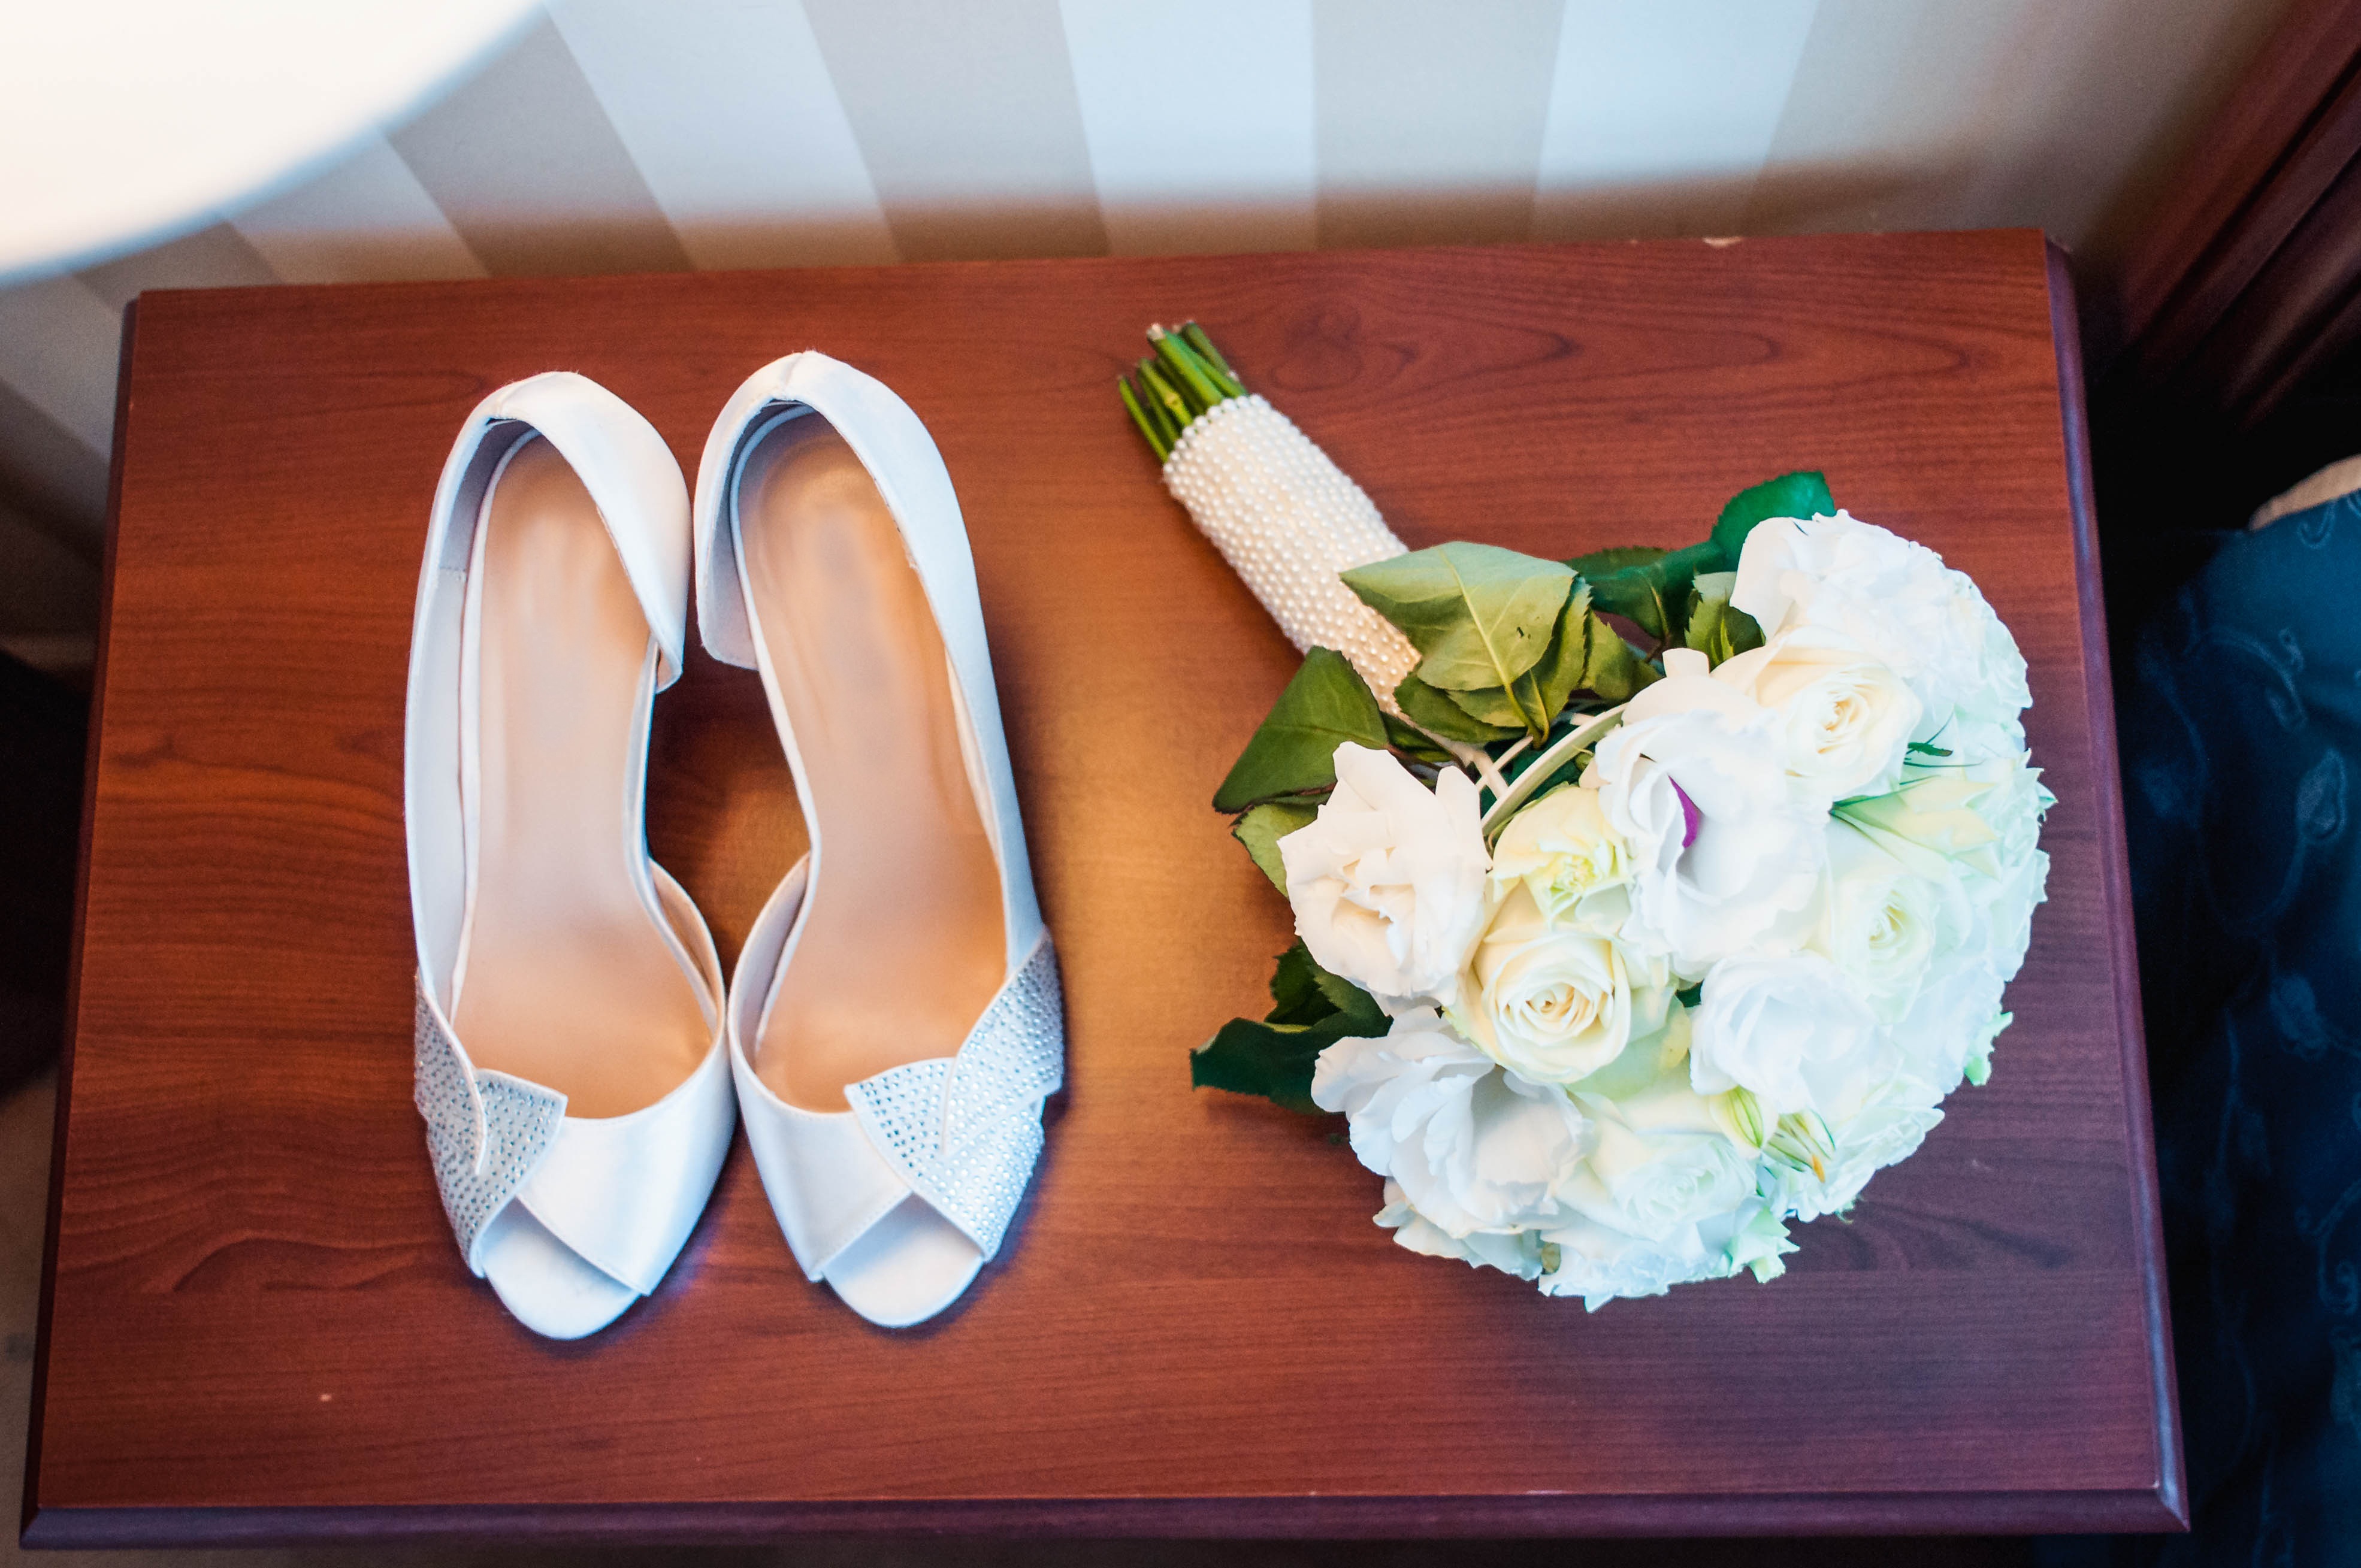
shoe, flower, petal, interior, celebration, leg, bouquet, spring, wedding, bride, just married, flowers, shoes, happiness, footwear, beauty, bridal bouquet, beautiful flowers